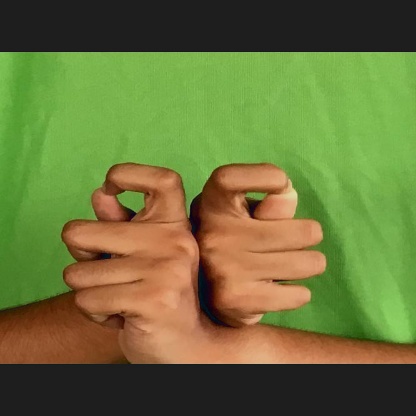
Mudra: Berunda